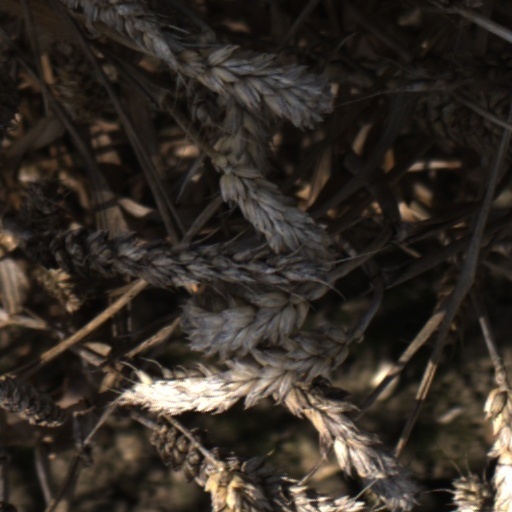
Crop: wheat